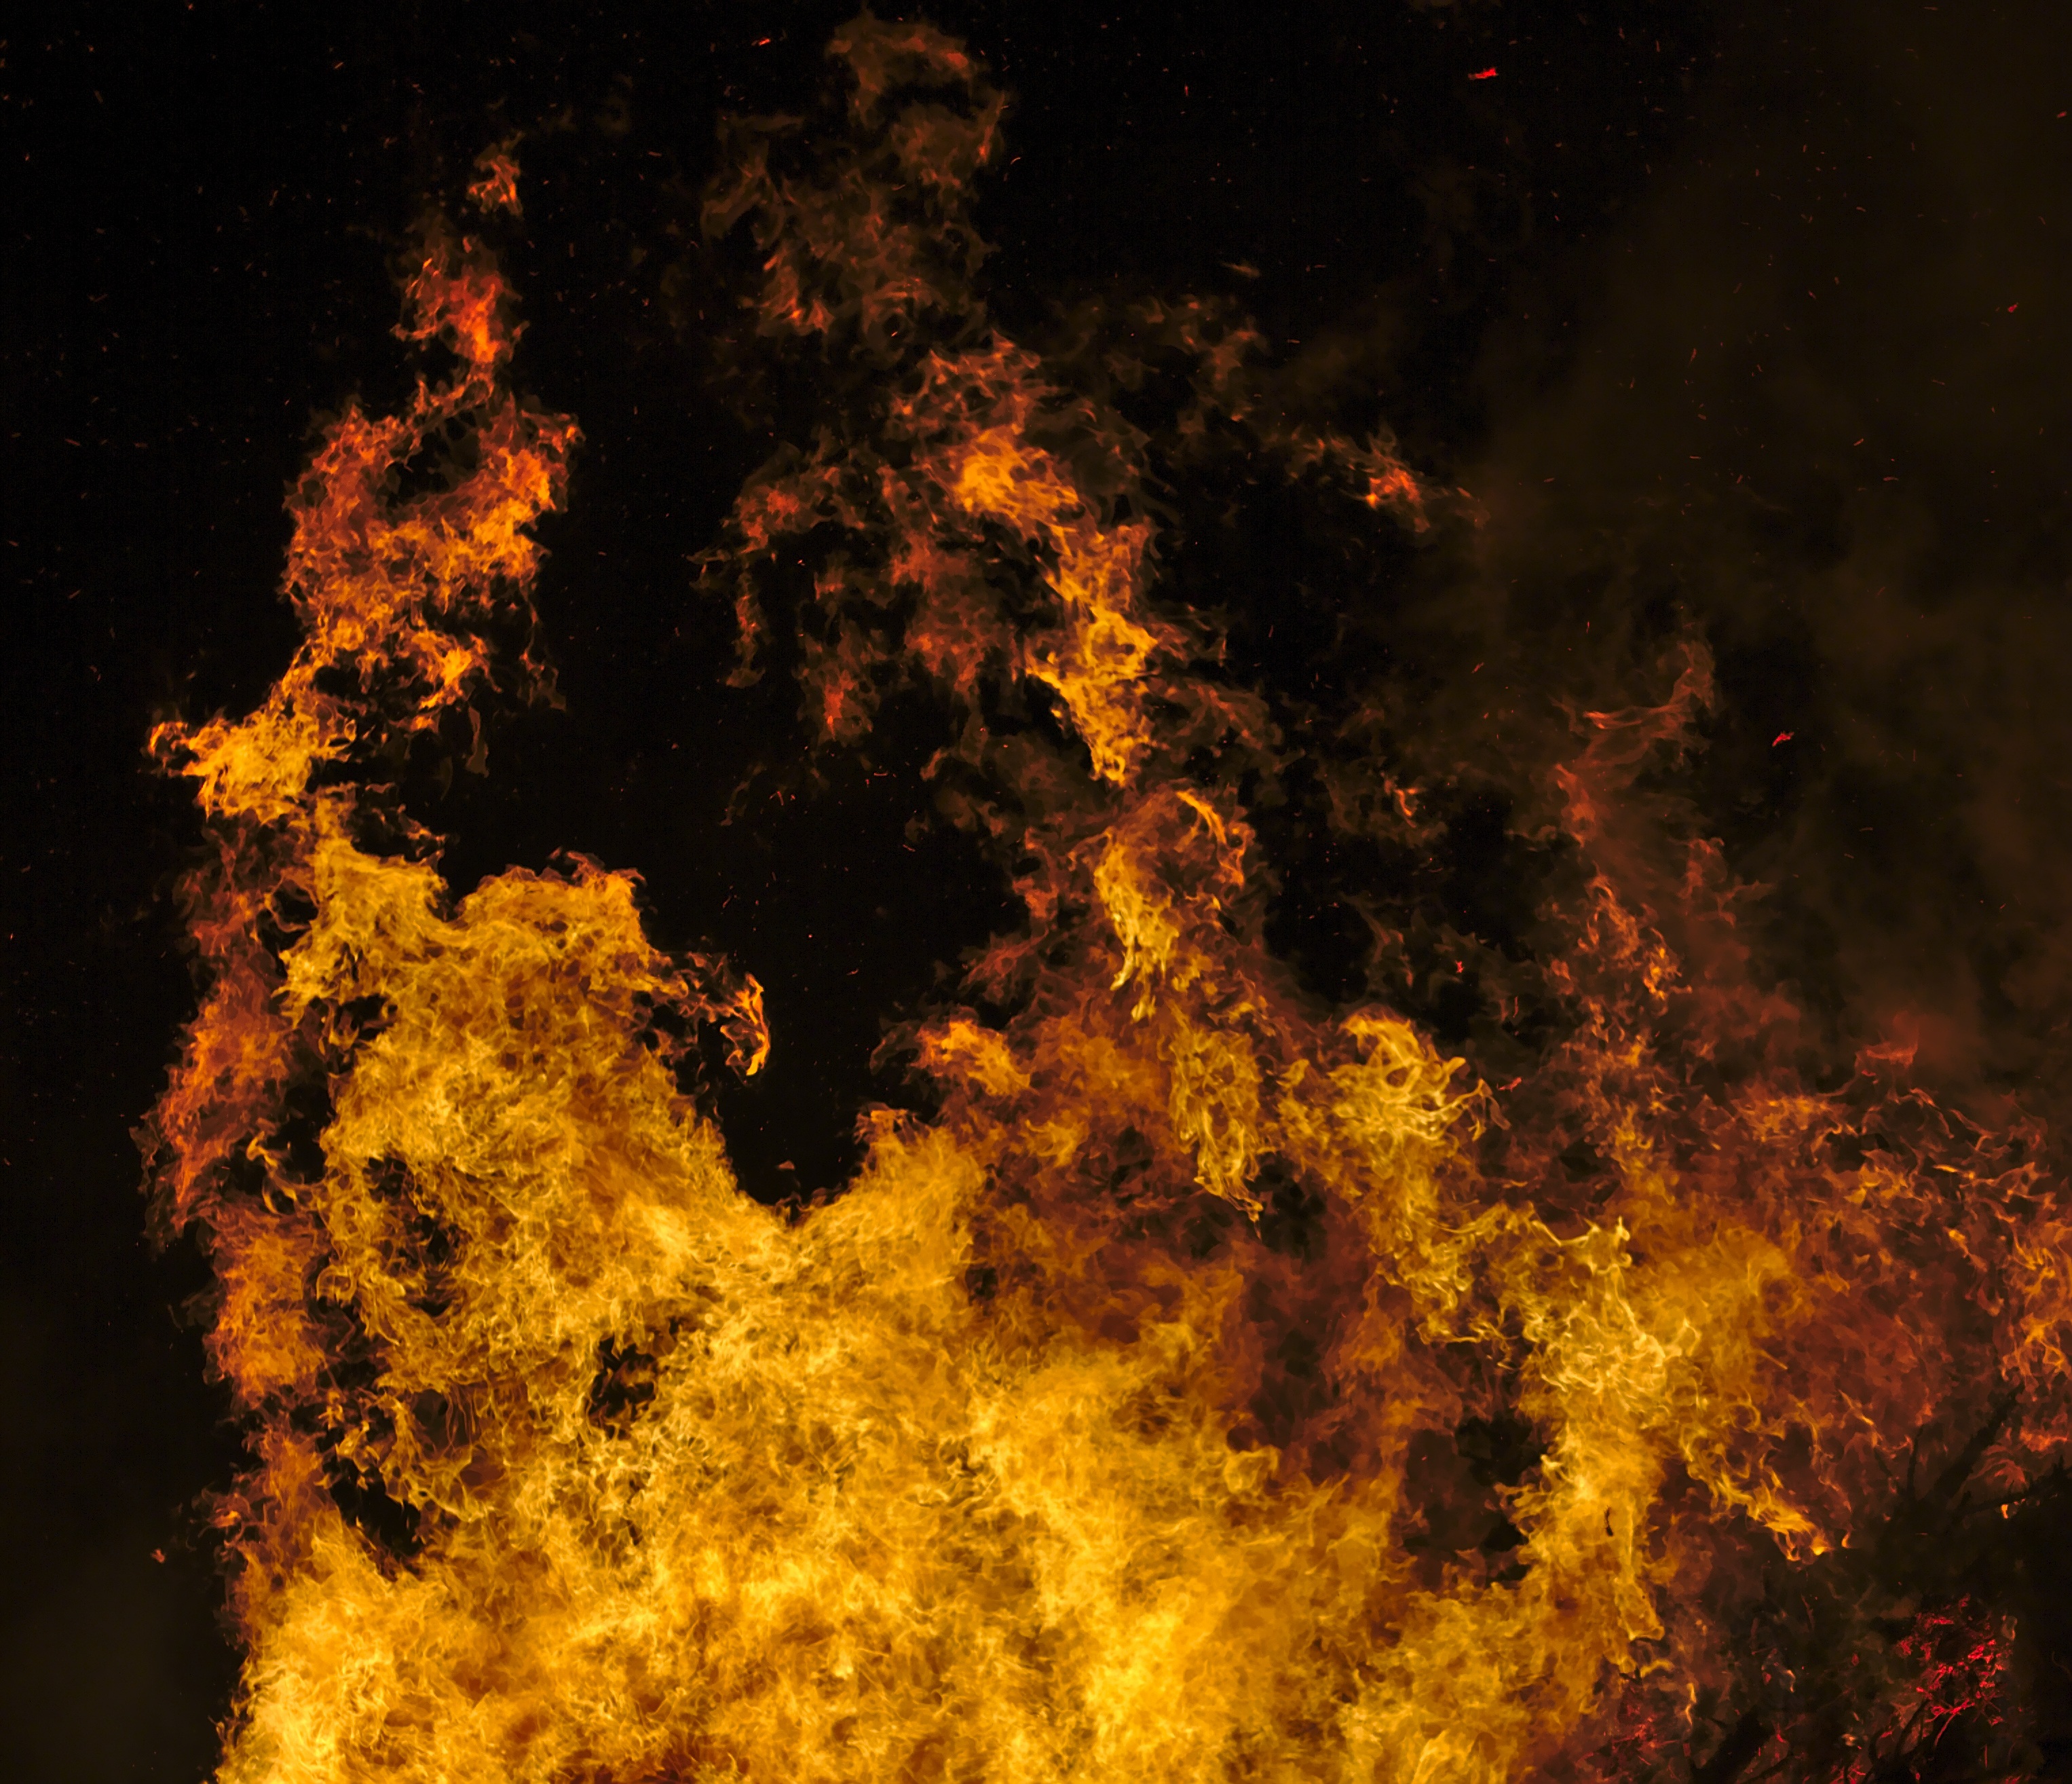
sunlight, reflection, flame, fire, bonfire, heat, explosion, outer space, burn, hot, disaster, flames, astronomical object, geological phenomenon